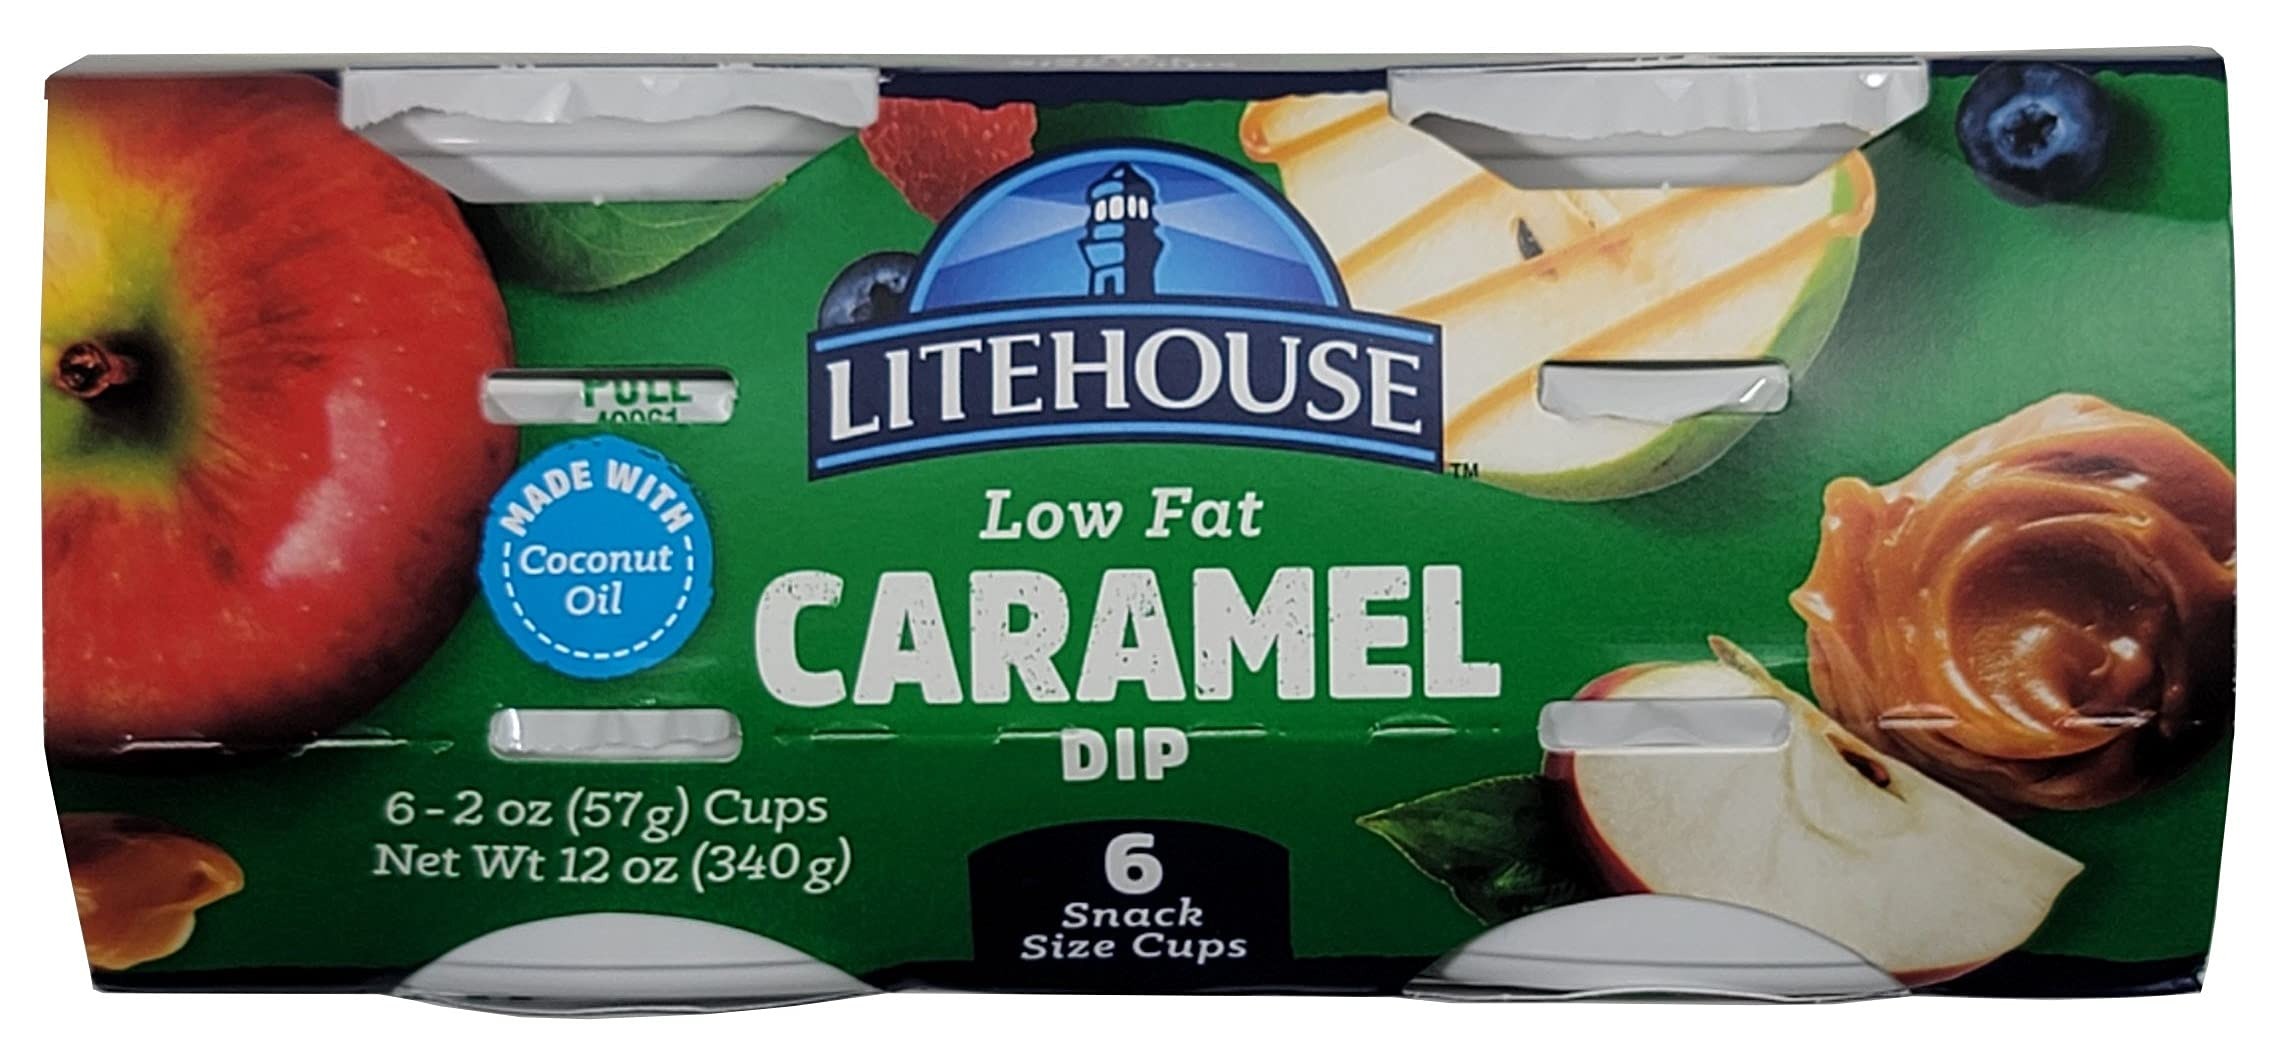
Item Name: Litehouse Low Fat Caramel Dip - Individual Caramel Dip for Apples, Caramel Dipping Cups, Caramel Snack Dip, Gluten-Free, Vegetarian, Made with Real Butter & Coconut Oil - 6 Pack of 2 Oz Single Cups
Bullet Point 1: LOW FAT - Litehouse Low Fat Caramel Dip is a local family favorite with its rich, creamy flavor that can be dipped with granny smith apples and other fruits
Bullet Point 2: INDIVIDUAL CARAMEL CUPS - Our Low Fat Caramel Dip works great as an individual snack and dip cup for apples, pretzels, or more. The perfect addition to any school lunch
Bullet Point 3: CARAMEL APPLE DIP - With its creamy flavor and texture, simply drizzle our Low Fat Caramel Dip over any dessert or dip your favorite sliced apple
Bullet Point 4: ON THE GO - Litehouse Low Fat Caramel Dip pairs perfectly with sliced apples and is convenient for kids' lunches or afterschool snacks
Bullet Point 5: ABOUT US - Our mission is to deliver a memorable eating experience, positively impact communities, and provide employee-owners with opportunities for success
Value: 12.0
Unit: Ounce

Price: 7.235